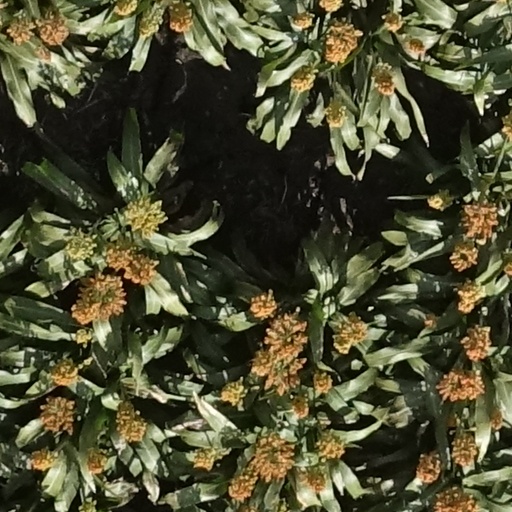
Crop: sorghum